Abdul Aziz Al Ghurair

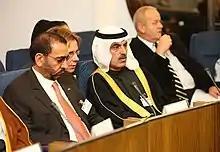
Abdul Aziz Al Ghurair in the Polish Senate (2008)

Al Ghurair was also the CEO of Mashreq since 1990. Mashreq was the first to launch automated teller machines (ATMs); debit and credit cards; travellers' cheques; consumer loans; point of sale (POS) terminals in the Middle East.